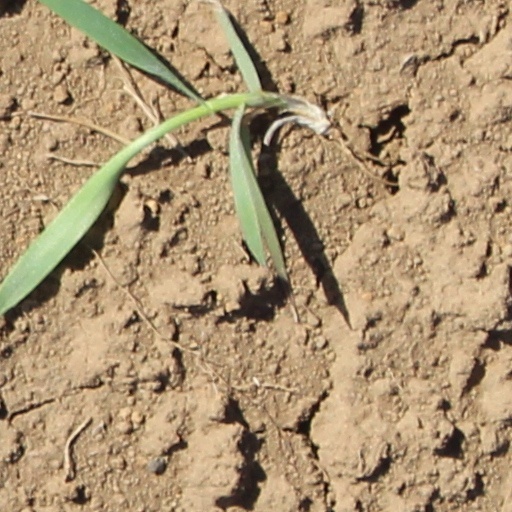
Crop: wheat